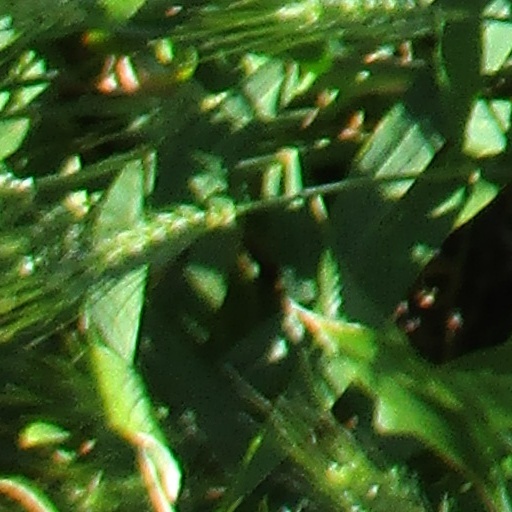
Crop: wheat